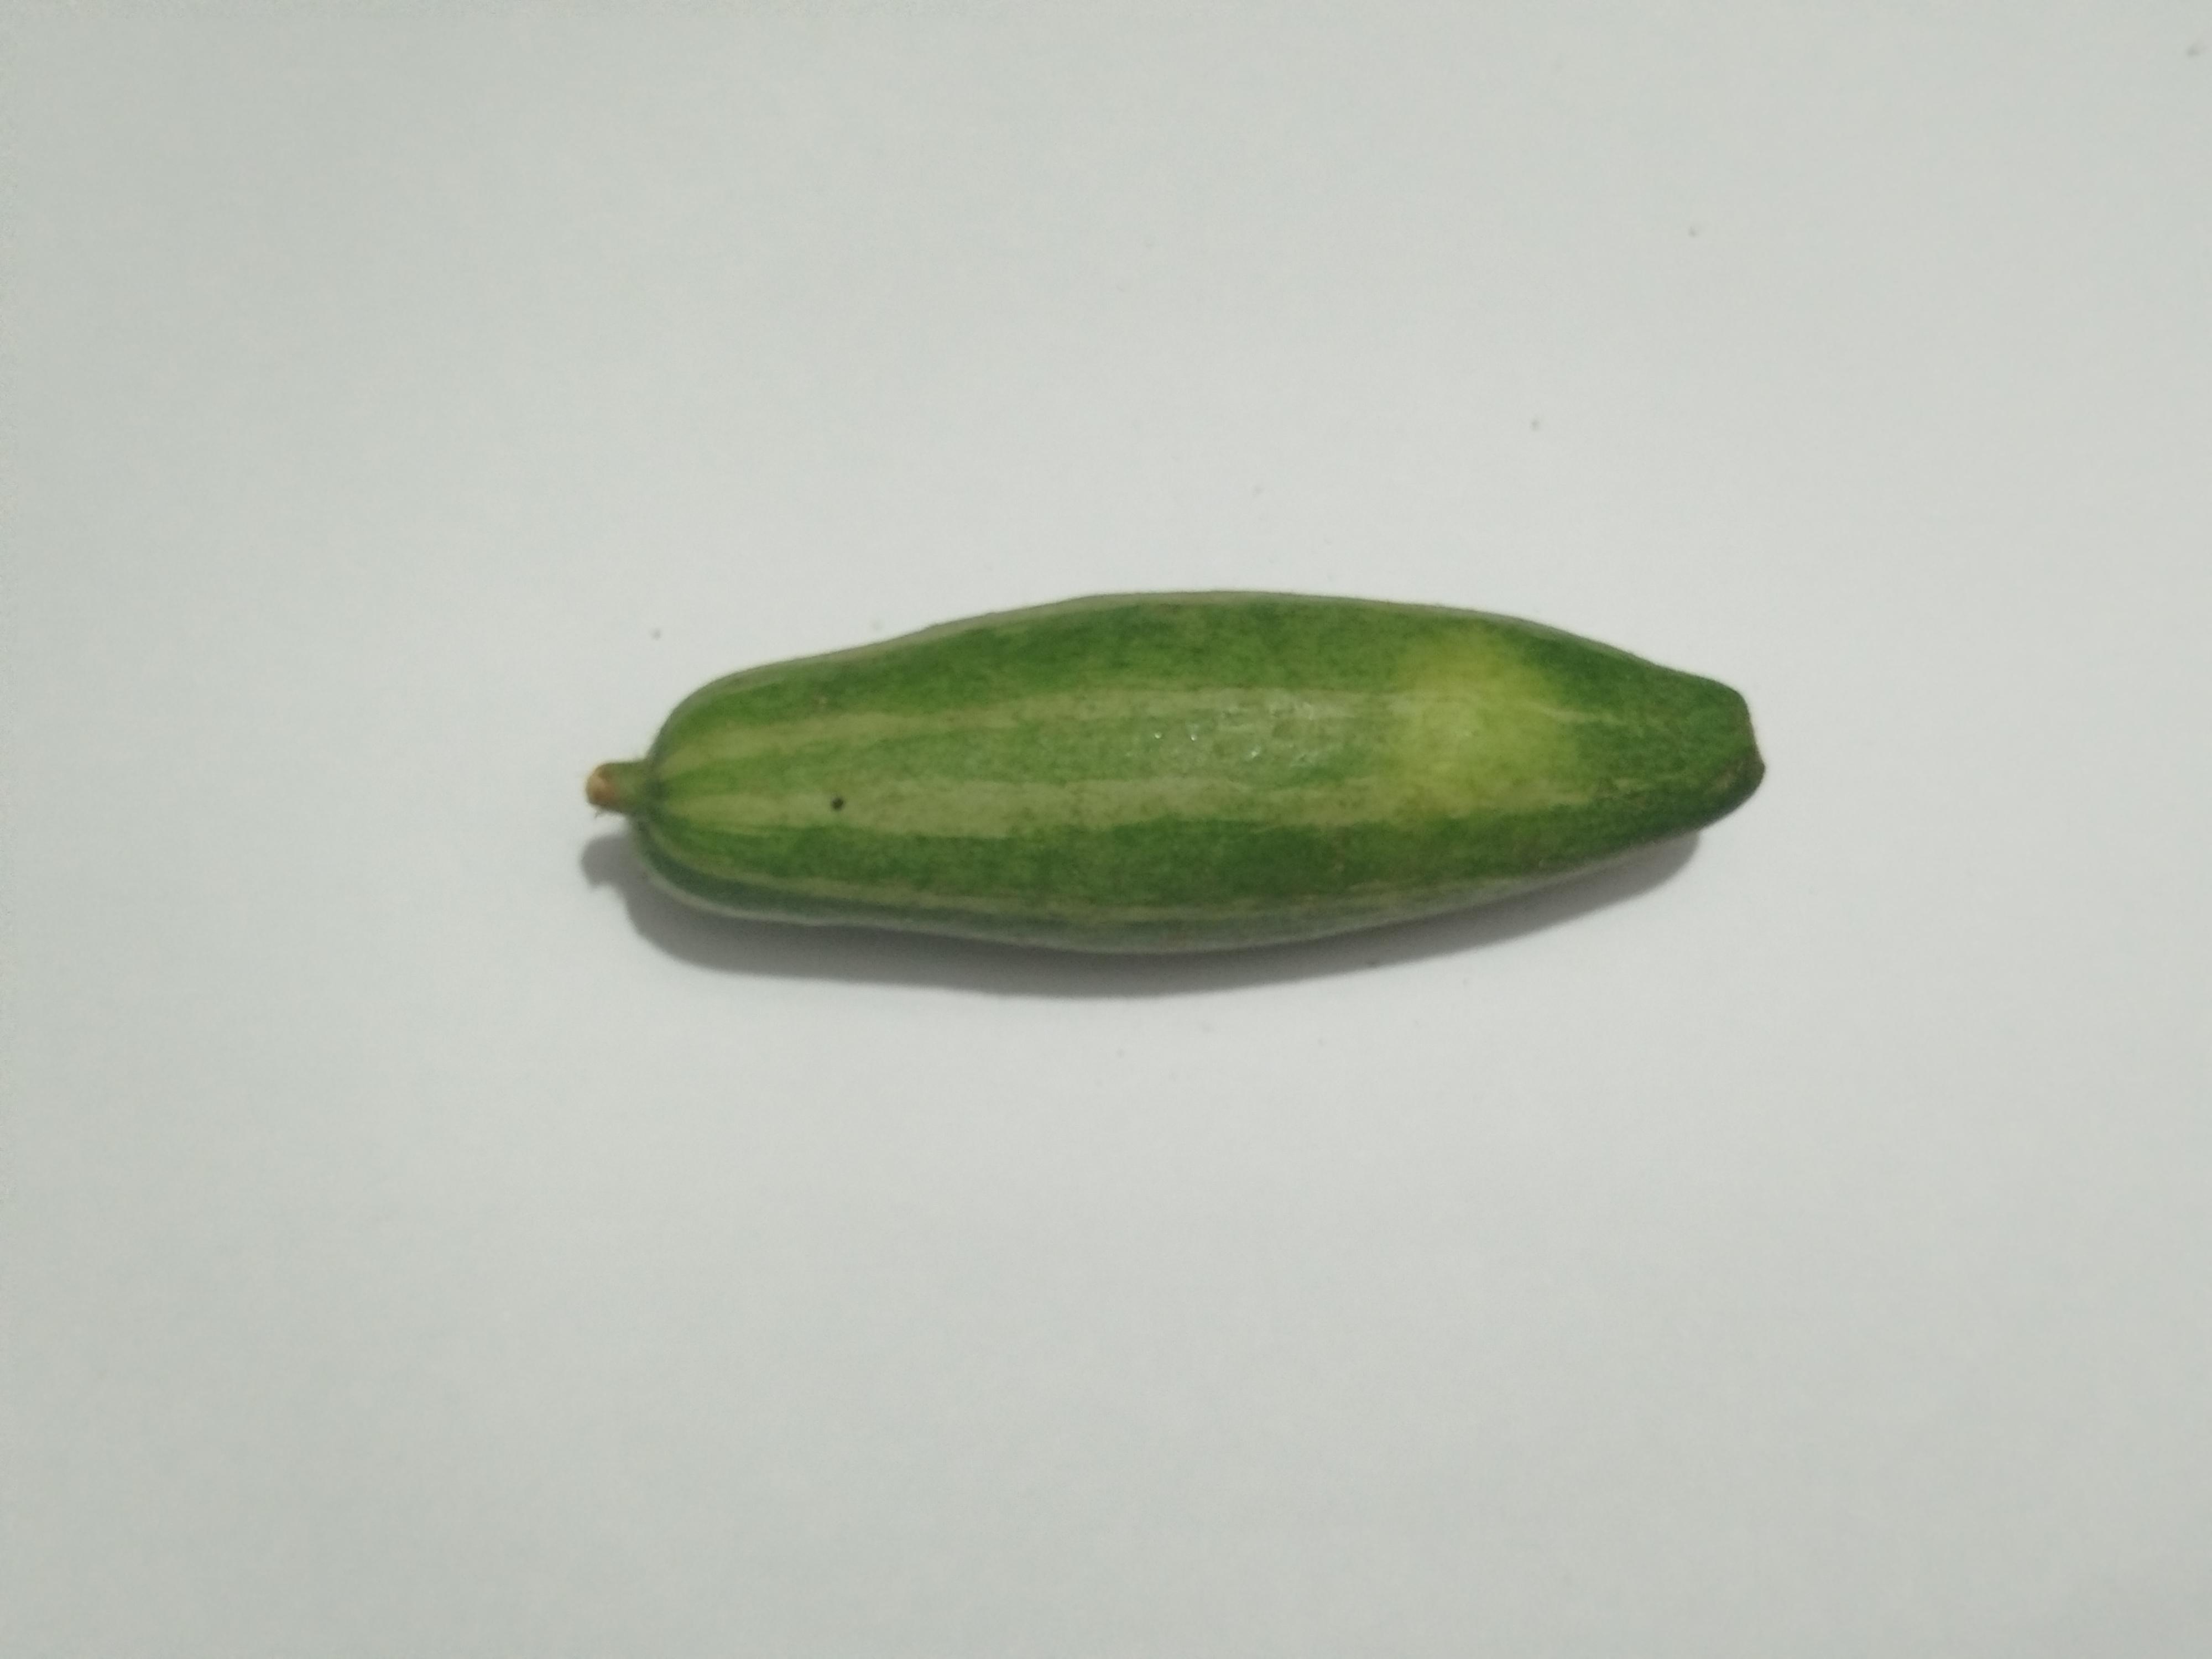
Label: Pointed gourd